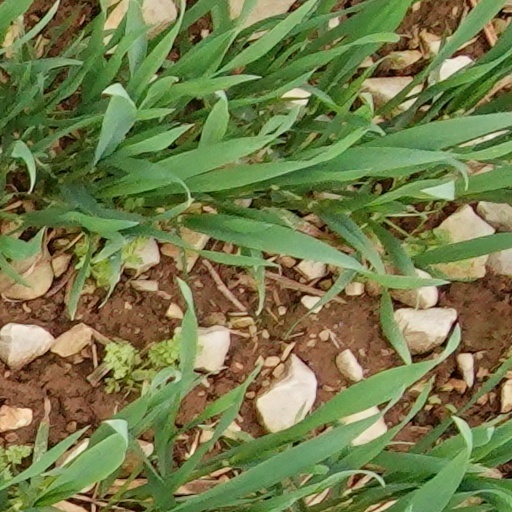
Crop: wheat